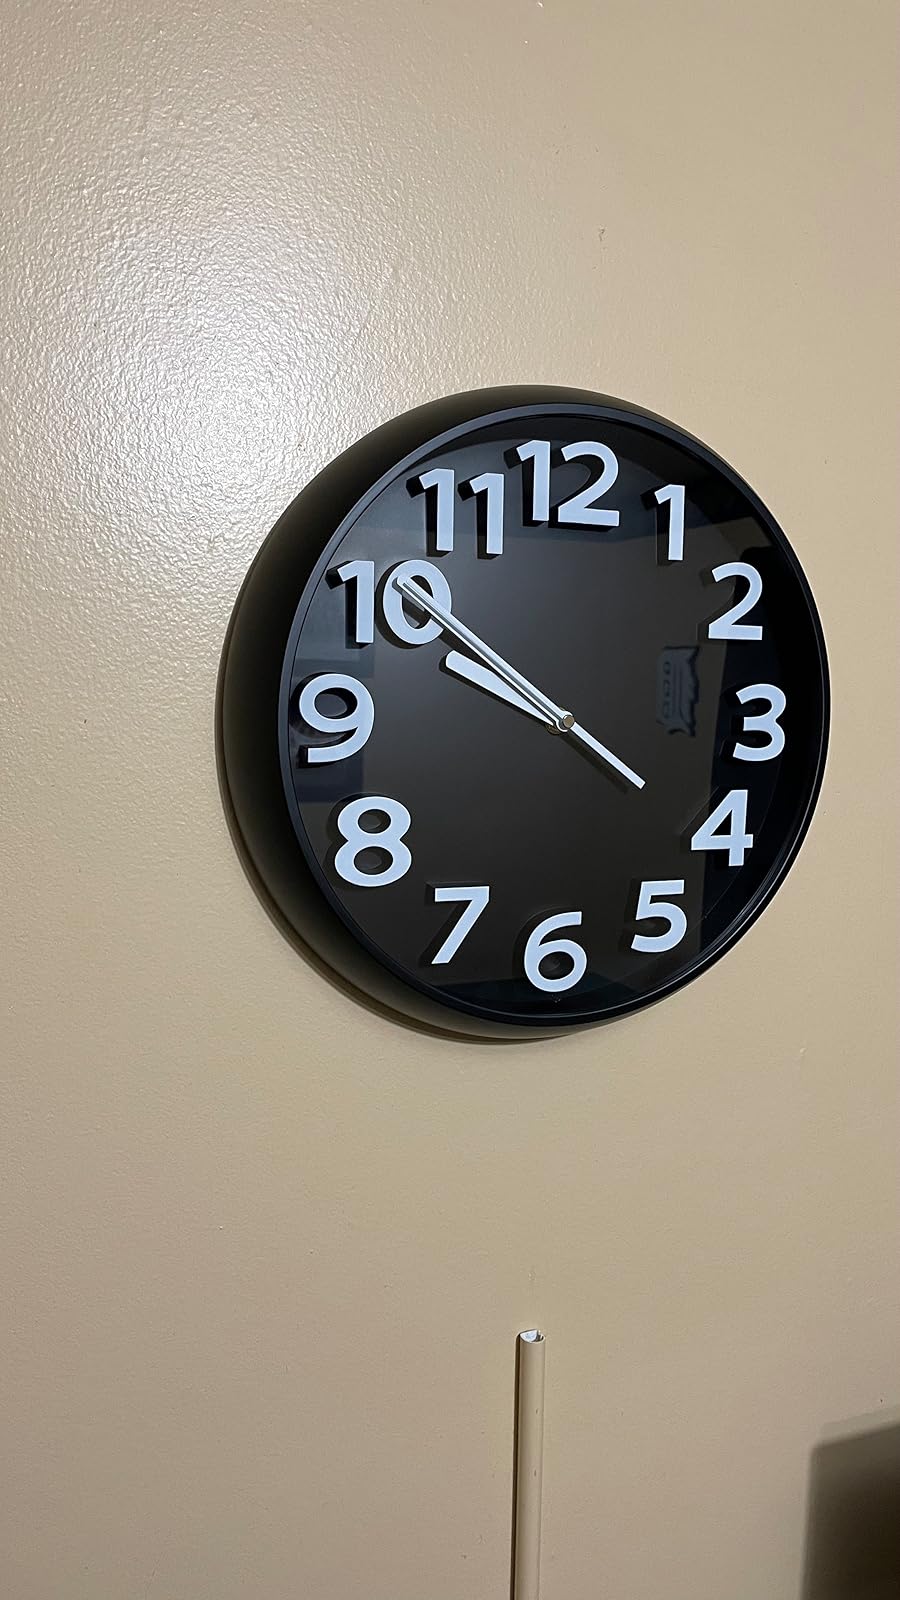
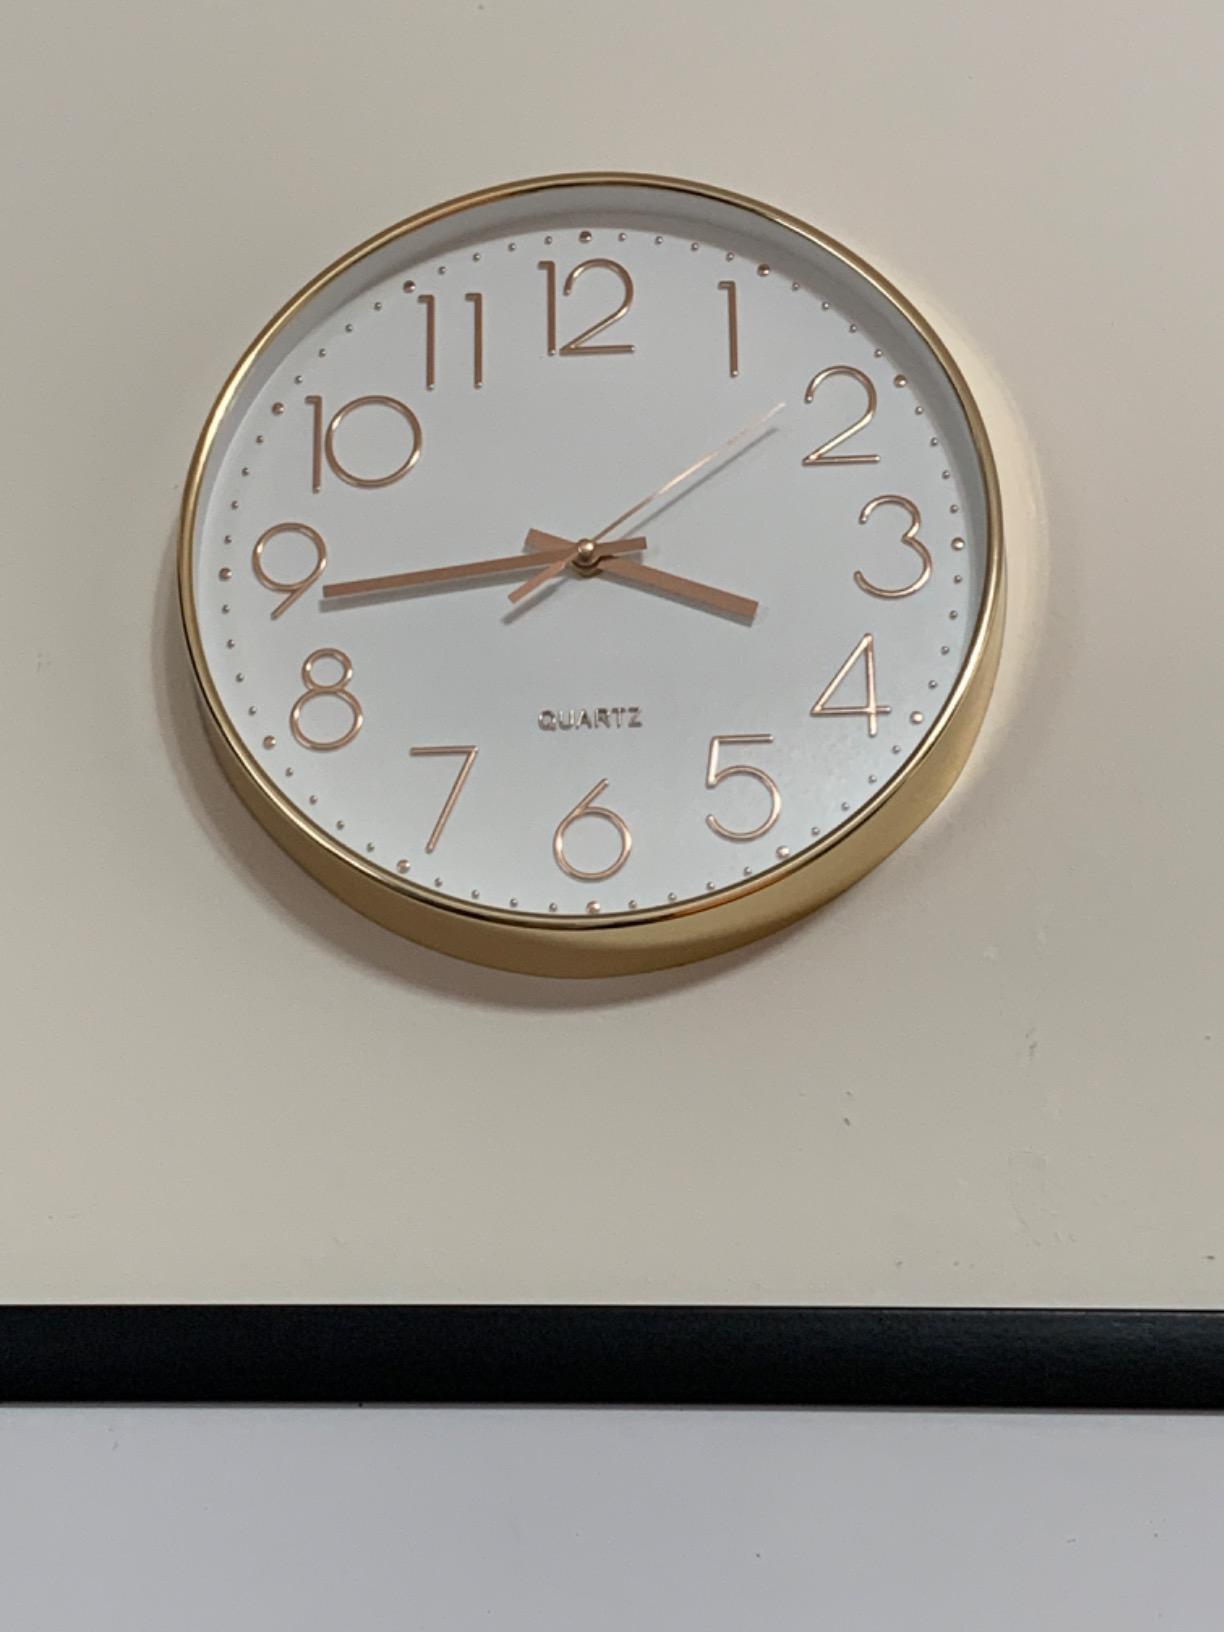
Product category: clock
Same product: no